Manuel Pablo

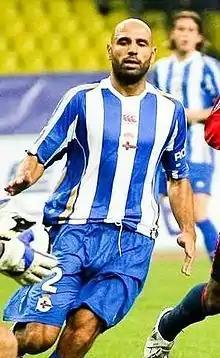
Pablo playing for Deportivo in 2008

Manuel Pablo García Díaz (born 25 January 1976), known as Manuel Pablo, is a Spanish retired professional footballer who played mainly as a right-back. He is currently manager of Deportivo Fabril.